St. Therese of Lisieux Church (Louisville, Kentucky)

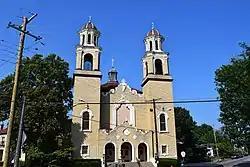

St. Therese of Lisieux Church is a historic Catholic church in Louisville, Kentucky. It belongs to the Roman Catholic Archdiocese of Louisville. The church, along with the associated school and rectory, was added to the National Register of Historic Places in 1975.